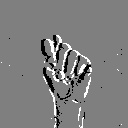
ASL letter: t